Yohio

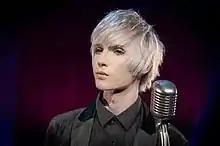
Yohio (2018)

Kevin Johio Lucas Rehn Eires (born 12 July 1995), known professionally as Yohio (stylized as YOHIO), is a Swedish singer and songwriter. He is best known for his performances as Yohio, wearing a lolita dress in previous years, with an androgynous appearance on stage. He is a former member of the Swedish rock band Seremedy, which disbanded in April 2013. Yohio has participated in Melodifestivalen both in 2013 and 2014, making it to the final on both occasions. He is one of the co-founders and current CEO of Keios Entertainment.